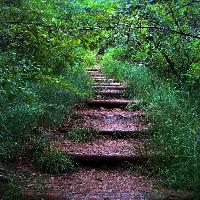
Weather: cloudy or overcast